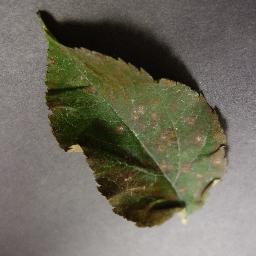
Label: Apple___Cedar_apple_rust